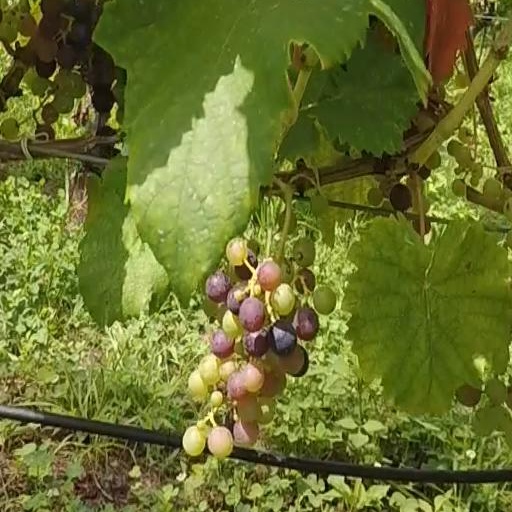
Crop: grape